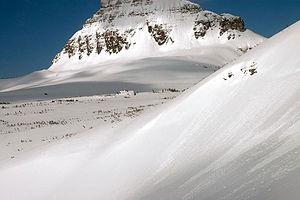
Le Big Drift est le nom donné à un endroit situé sur le versant oriental du col de Logan le long de la Going-to-the-Sun Road dans le Montana aux États-Unis où d'énormes quantités de neige peuvent s'accumuler en hiver. L'épaisseur de neige peut ainsi atteindre les 30 mètres. La neige du versant occidental de la montagne est poussée par les vents avant de s'accumuler sur le versant oriental. Il s’agit en fait d'une sorte de congère géante.
Le parc national de Glacier est un parc national américain situé dans l'État du Montana. Fondé en 1910 et d'une superficie de 4 101 km², il est bordé au nord par les provinces canadiennes de l'Alberta et de la Colombie-Britannique.
Une congère ou un banc de neige, est un amas de neige résultant de l'action du vent. Lorsqu'il souffle fort, particulièrement en violentes rafales, de grandes quantités de neige peuvent être déplacées et s'accumuler dans les endroits où son effet est le plus faible. À terme, elles peuvent entourer voire recouvrir certains obstacles et deviennent dangereuses en raison de leur poids ou des entraves qu'elles constituent pour la circulation et d'autres activités humaines.